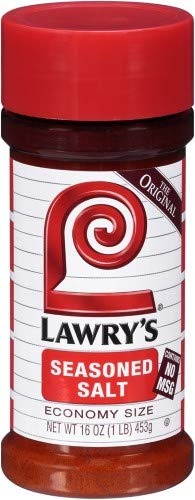
Item Name: Lawry's, Seasoned Salt (Pack of 10)
Value: 160.0
Unit: Ounce

Price: 3.19